Brezovica ski resort

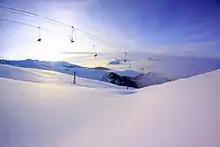
Brezovica ski resort landscape

The ridge line spans 39,000 hectares of high alpine mountain terrain and forests, with a highly diverse and abundant flora and fauna. Located within 90 minutes of two international airports (Pristina International Airport Adem Jashari and Skopje International Airport), the Brezovica resort area represents one of the last remaining under-developed ski resort areas in Southeast Europe. Inside of this area are ski slopes with maximum length of 3,5 km and an average incline of 38%, with the lowest lift station at 1718 meters above se level. The upper station highest chairlift is at a height of 2522 meters above sea level. Ski center Brezovica is open for skiing during the seasons, where in summer its surface is covered with snow, with a low exploitation possibility. Wide ski terrains of the Ski Centre Brezovica are made of a system that includes: five chair lifts and 5 ski lifts, connected with of ski slopes of the average length 3,000 meters. Three new lifts opened in 2008. On Brezovica FIS slopes for slalom, giant slalom, downhill race and Super G simultaneously could ski 50,000 skiers.